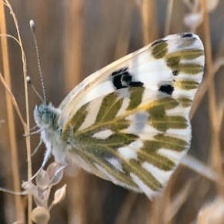
Species: BECKERS WHITE
Butterfly family (ImageNet category): cabbage_butterfly